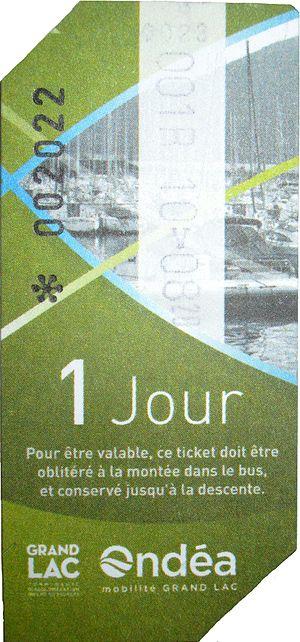
Un ticket 1 jour du réseau de bus Ondéa (Aix-les-Bains).
Ondéa est un réseau de transport en commun desservant une partie de la Grand Lac ainsi que les communes de La Motte-Servolex et Sonnaz, à l'aide d'un réseau de 25 lignes — dont une ne fonctionnant que les dimanches et jours fériés — et d'un service de transport à la demande découpé en cinq zones. Il est exploité depuis 2015 par la Compagnie des transports du Lac du Bourget.